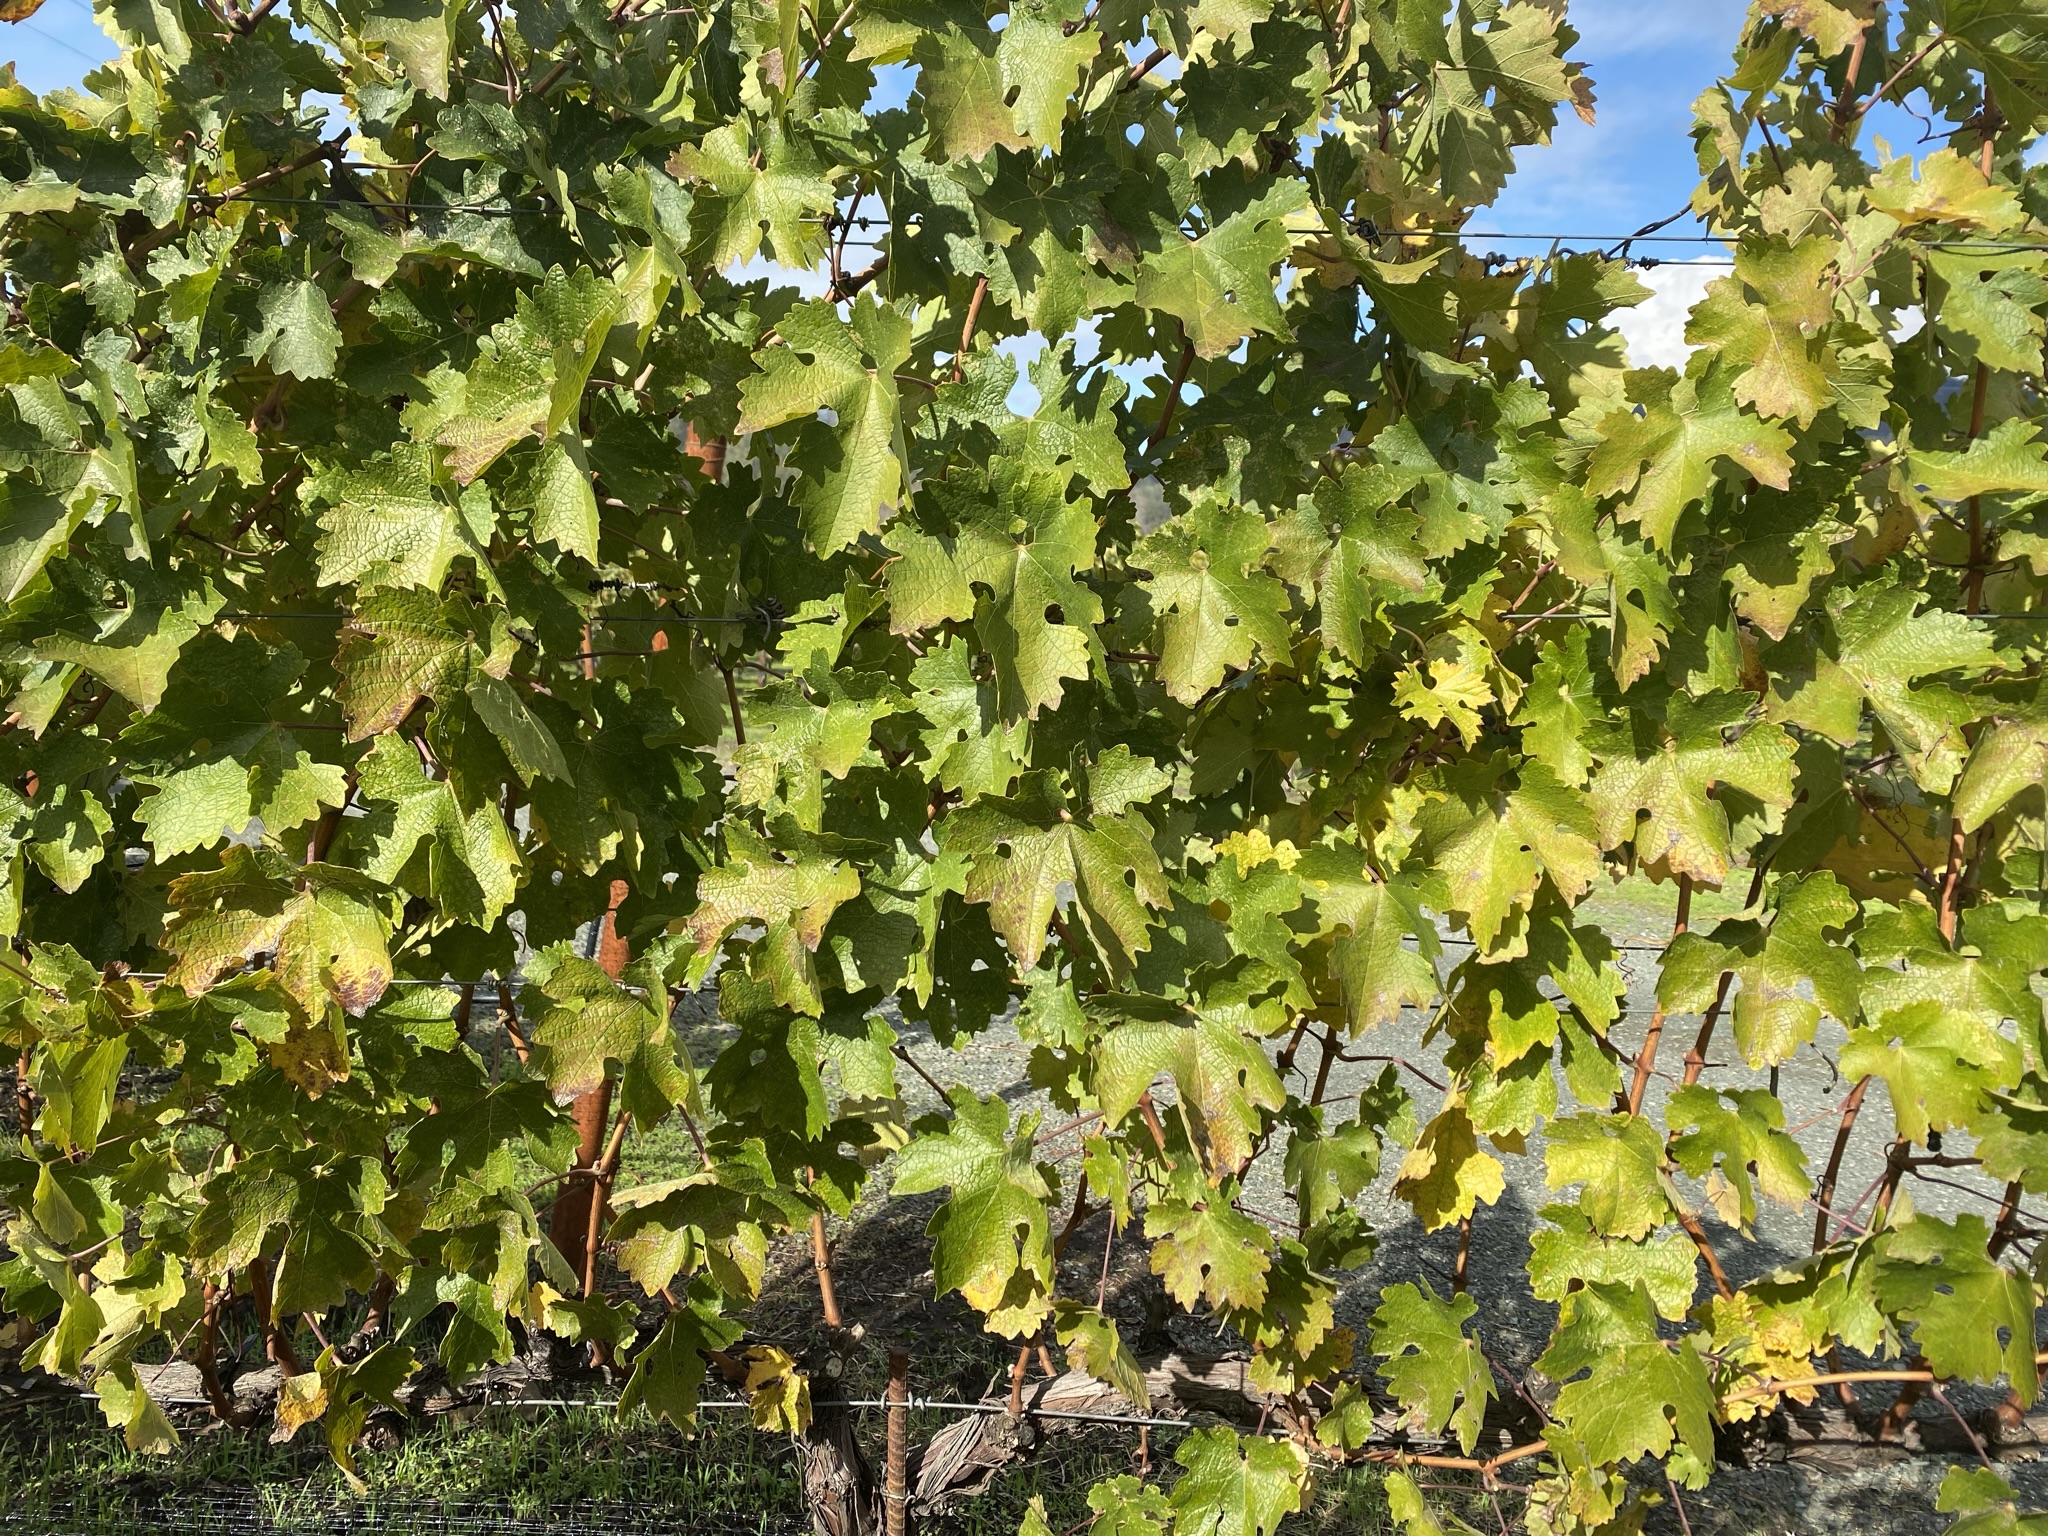
Label: No Virus